Hills and Dales Historic District

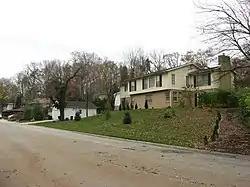
Hills and Dales Historic District, November 2009

Hills and Dales Historic District is a national historic district located at West Lafayette, Tippecanoe County, Indiana. The district encompasses 136 contributing buildings and 39 noncontributing buildings in a predominantly residential section of Lafayette, platted in 1922–1924. It developed between about 1911 and 1951 and includes representative examples of Colonial Revival, Tudor Revival, French Renaissance, and Ranch style architecture. Notable contributing buildings include the Haniford House (1911, 1919), Herbert Graves House, (c. 1938–1939), and Marion J. Eaton House (c. 1940–1941).